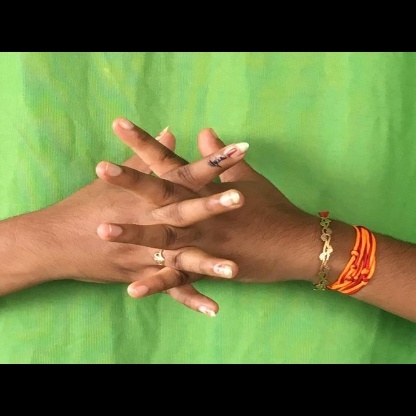
Mudra: Karkatta